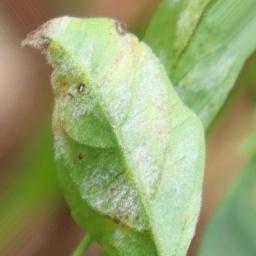
Label: powdery mildew